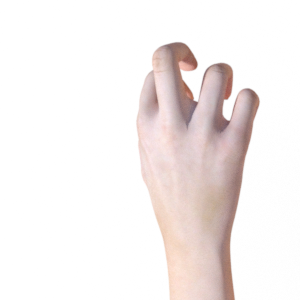
Label: rock